The Maryland Zoo in Baltimore

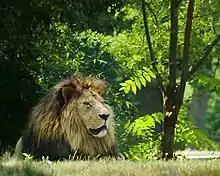
An African lion at the African Overlook exhibit.

The zoo has five main areas: Schaefer Plaza, Zoo Central, Maryland Wilderness, Northern Passage, and African Journey. Visitors enter the main ticketing gate of the zoo at Schaefer Plaza named in honor of former Baltimore Mayor and Maryland Governor William Donald Schaefer (1921-2011). The plaza features a gift shop, a playground area known as "Celebration Hill", the zoo's original lion statues, and the black-tailed prairie dog exhibit. Guests continue down the historic "Main Valley", to access the exhibits. The enclosures in the Main Valley are currently empty. A passenger shuttle also connects visitors to Zoo Central free of charge. Zoo Central features a concessions area, carousel, and children's train ride that traverses the north side of the African Journey exhibit.